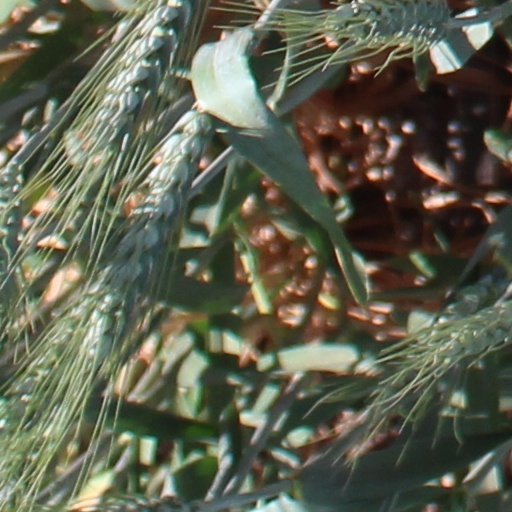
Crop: wheat